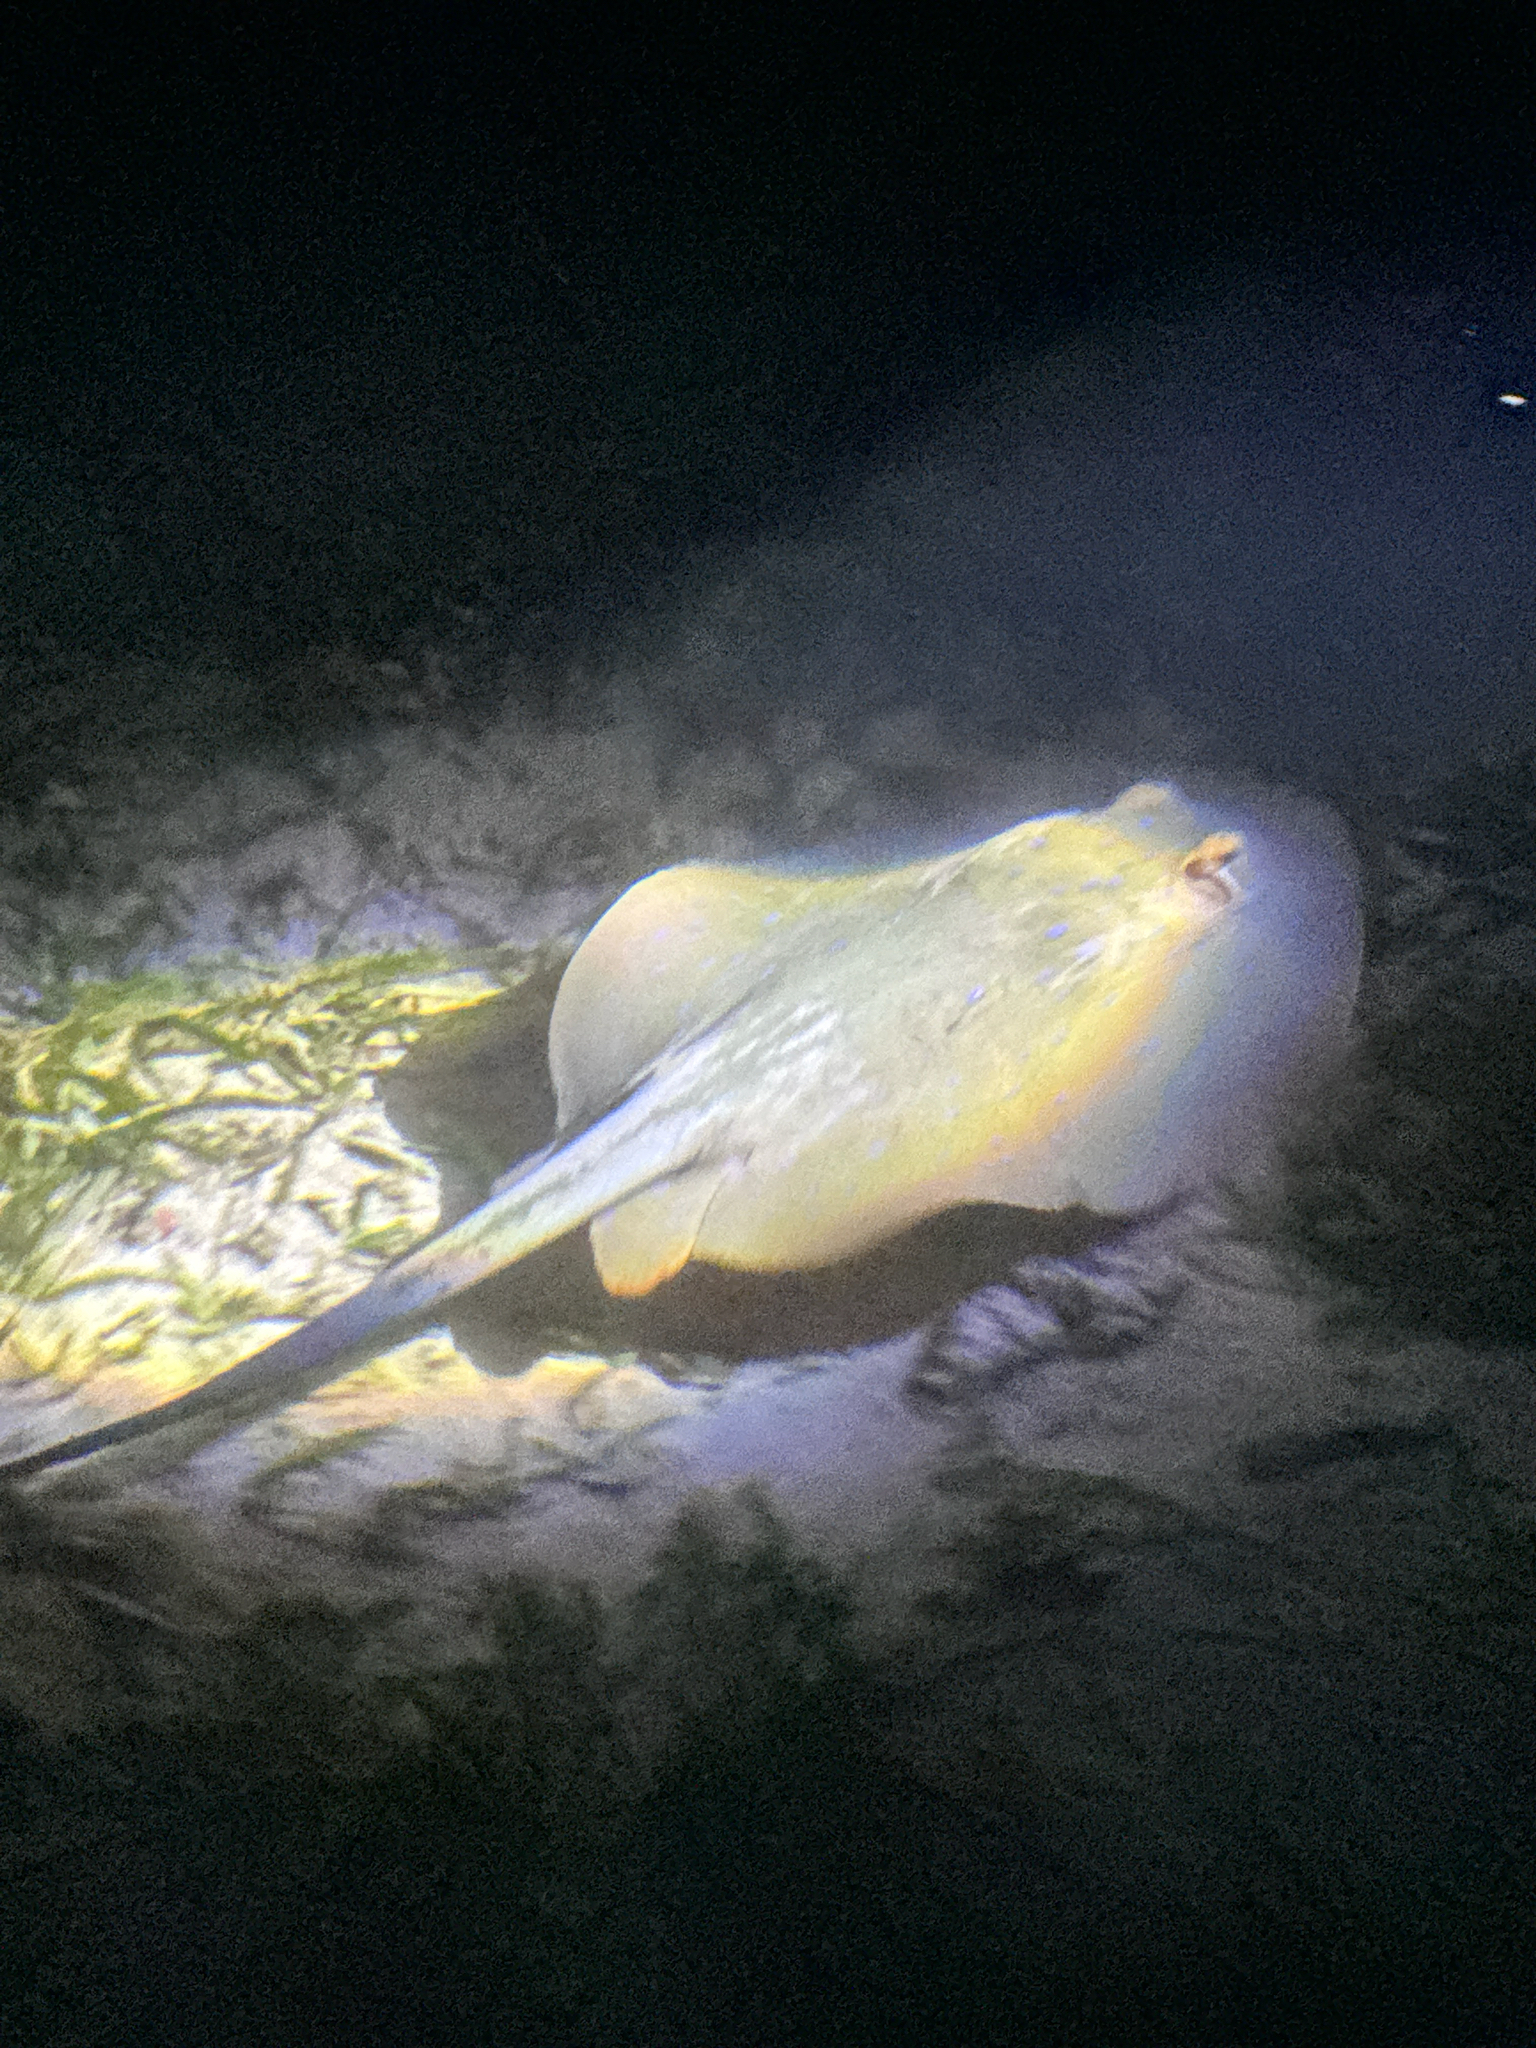
fish (species not among the labelled classes)